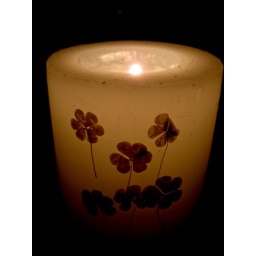
This old candle has real flowers inbedded in the wax. The formation looks like a sad face to me.